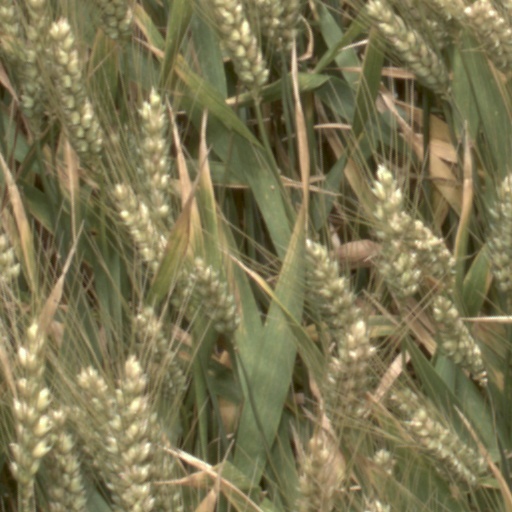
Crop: wheat